Andrew II of Hungary

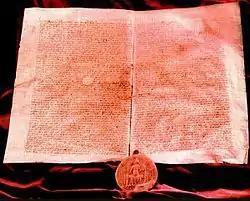
The Golden Bull of 1222

When he returned to Hungary, Andrew complained to Pope Honorius that his kingdom was "in a miserable and destroyed state, deprived of all of its revenues." A group of barons had even expelled Archbishop John from Hungary. Andrew was in massive debt because of his crusade, which forced him to impose extraordinarily high taxes and debase coinage. In 1218 or 1219, Mstislav Mstislavich invaded Halych and captured Andrew's son, Coloman. Andrew compromised with Mstislavich. Coloman was released, and Andrew's youngest son and namesake was betrothed to Mstislavich's daughter. In 1220, a group of lords persuaded Andrew to make his eldest son, Béla, the duke of Croatia, Dalmatia and Slavonia.